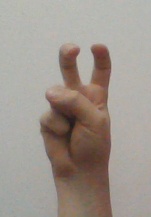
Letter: toot